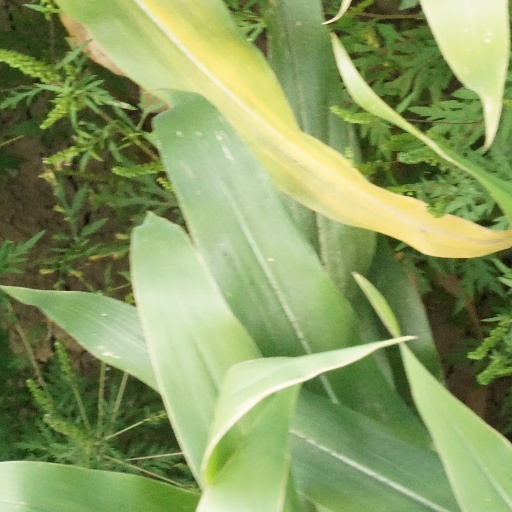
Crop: maize; corn